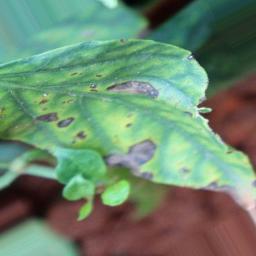
Label: cercospora